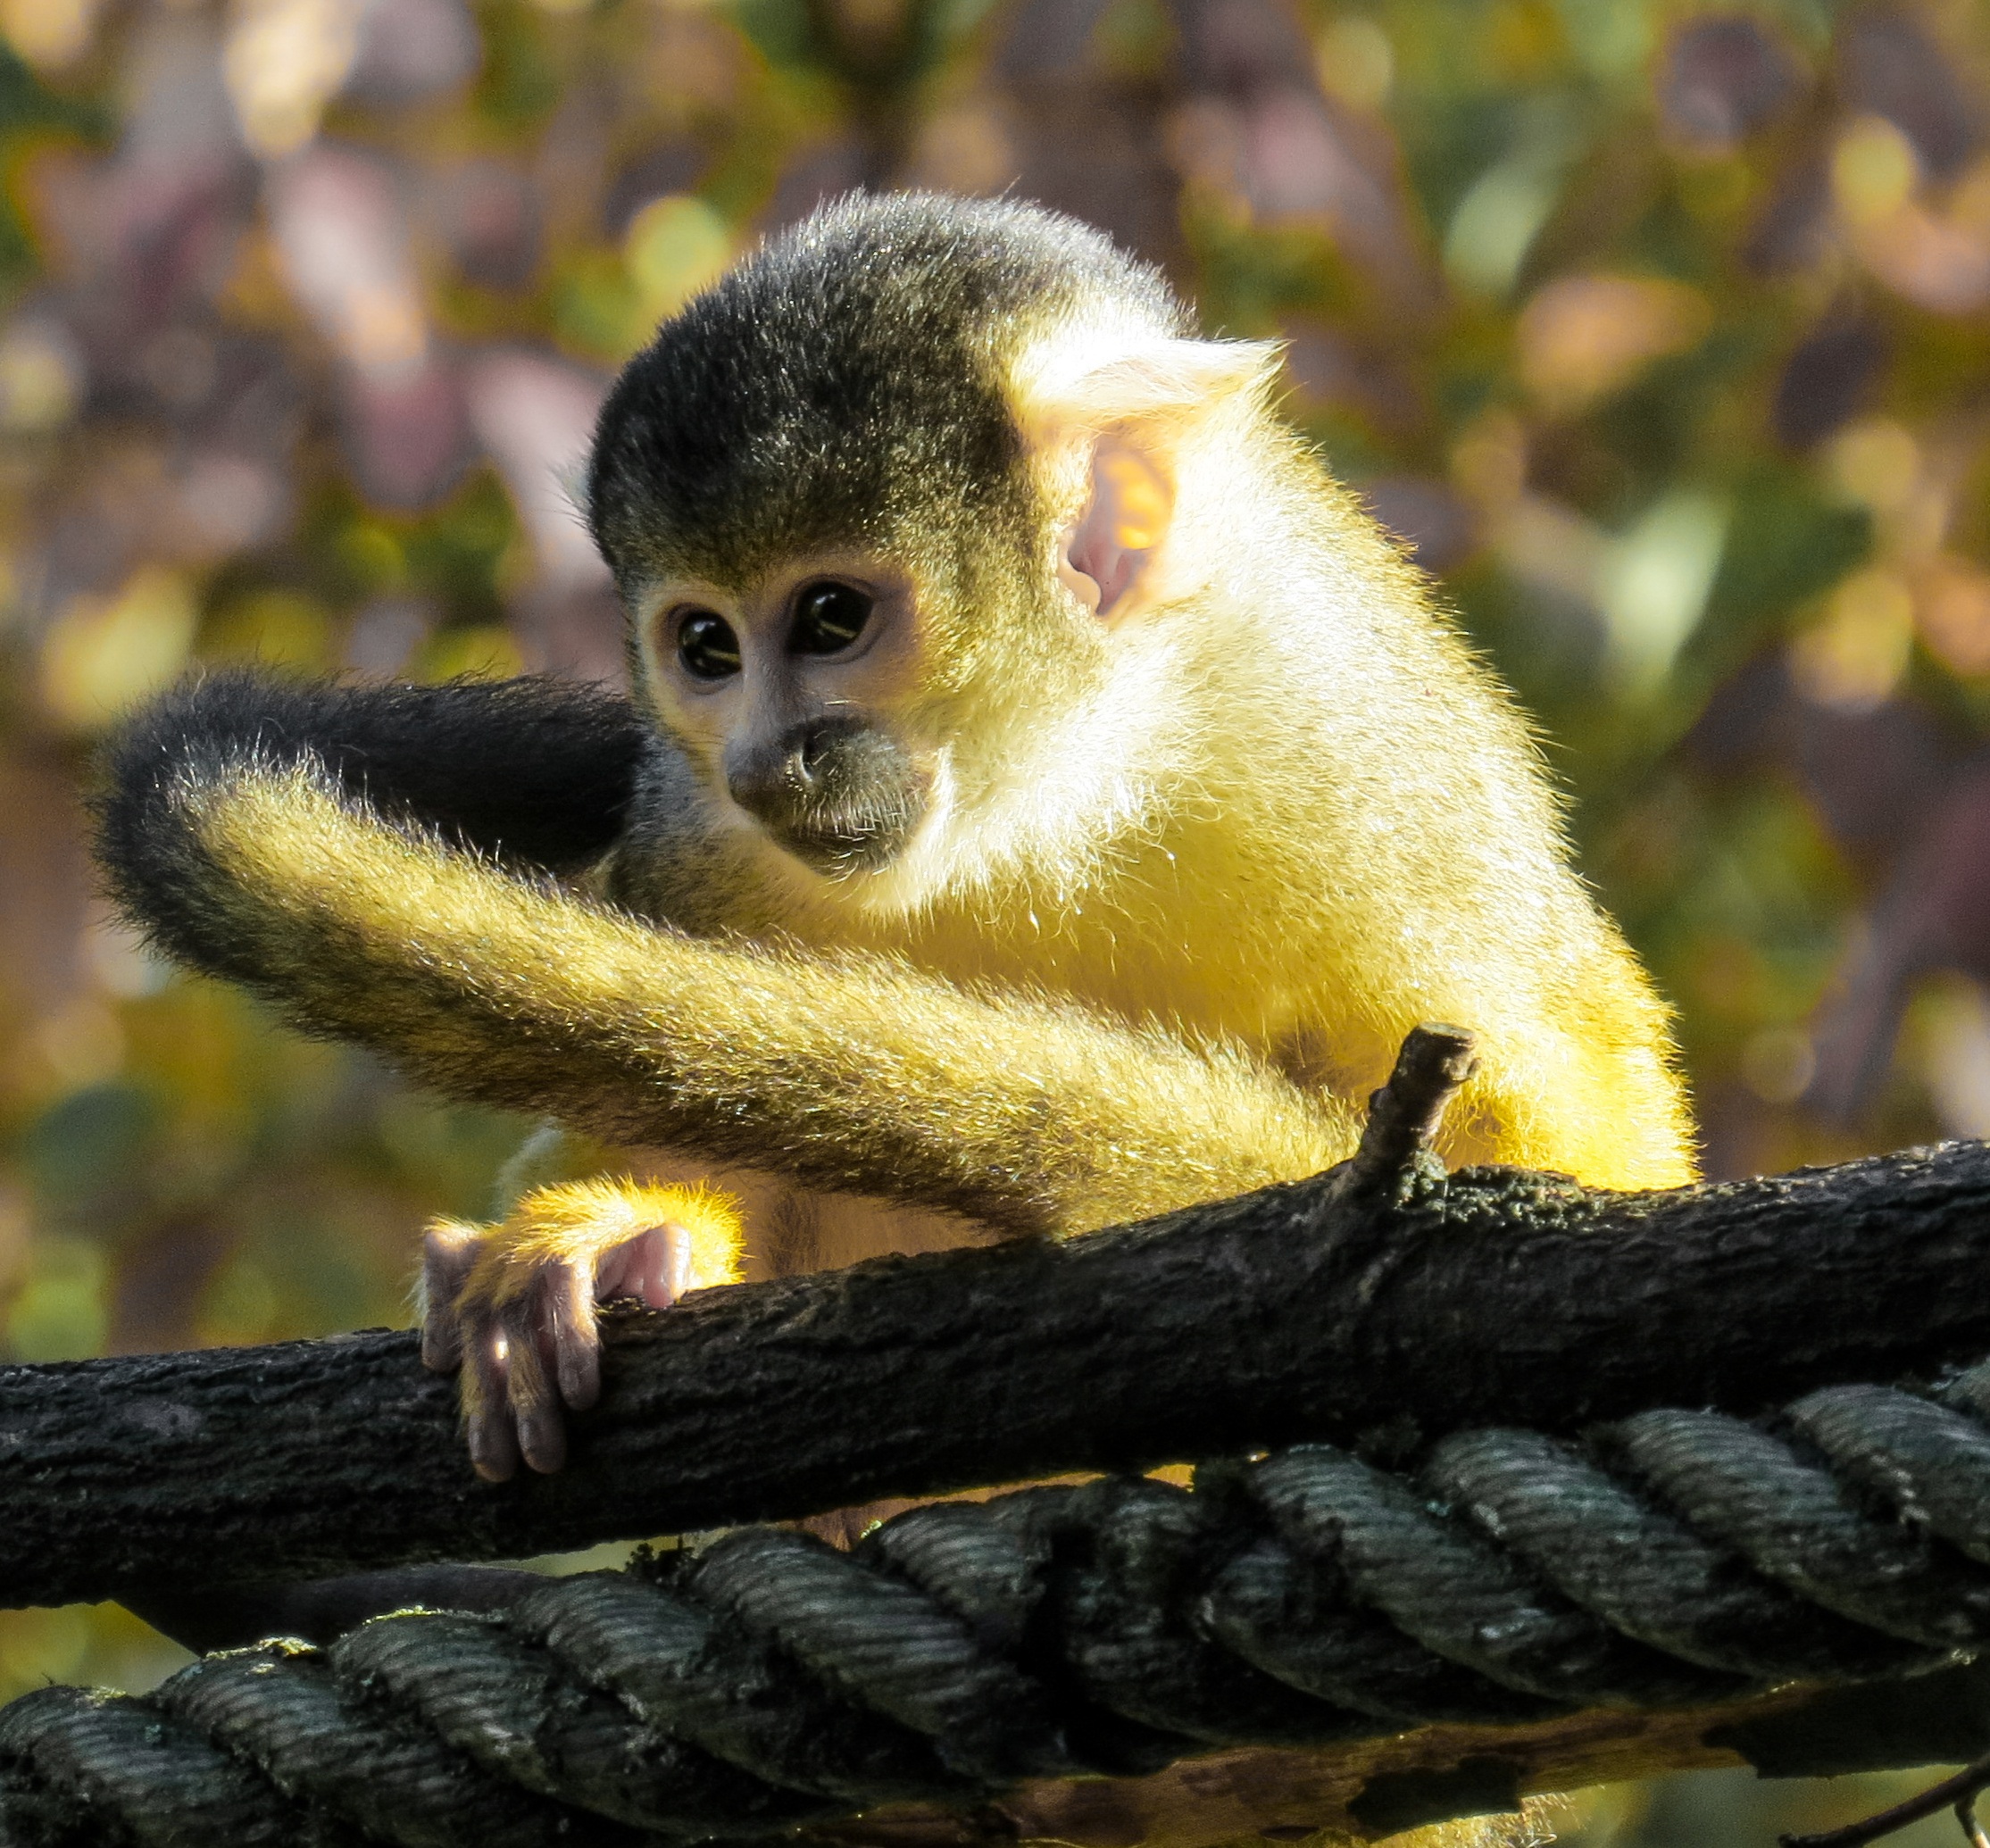
cute, wildlife, young, mammal, close, monkey, fauna, primate, squirrel monkey, vertebrate, curious, capuchin, macaque, young animal, capuchin monkey, monkey baby, new world monkey, tufted capuchin, white headed capuchin